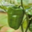
Label: sweet_pepper